Weather Wizard

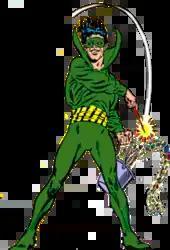
The Weather Wizard, in his original costume, on the cover of "The Flash" #145 (June 1964). Art by Carmine Infantino (pencils) and Murphy Anderson (inks).

Mark Mardon is the brother of Clyde Mardon, a scientist who discovered a method to control weather before dying of a heart attack. Mark uses Clyde's research to create a weather-manipulating wand and become a criminal.